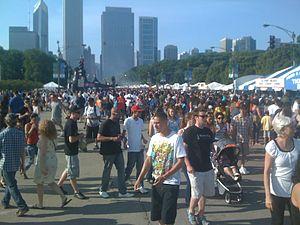
Grant Park est un parc public d'une superficie de 1,29 km² situé dans le centre-ville de Chicago, dans l'État de l'Illinois aux États-Unis. Appelé Lake Park lors de sa création en 1844, il est renommé Grant Park en 1901 en l'honneur du 18ᵉ président des États-Unis Ulysses S. Grant. La superficie du parc est élargie à plusieurs reprises au cours de son histoire par le biais de l'expansion des terres acquise sur le lac Michigan. Le parc a été réaménagé par l'urbaniste Edward H. Bennett, le concepteur avec Daniel Burnham du Plan de Chicago de 1909.
Taste of Chicago est le plus grand festival gastronomique du monde, et a lieu chaque année à la mi-juillet au Grant Park de Chicago. Il s'agit également du plus grand événement dans la région de Chicago. En plus de cet événement, il existe des festivals de musique comprenant des artistes locaux et de renommée internationale comme Carlos Santana, Moby ou encore Kenny Rogers. Depuis 2008, le Chicago Country Music Festival ne se produit plus au Taste of Chicago mais participe à son propre festival qui se déroule généralement à l'automne durant deux jours.